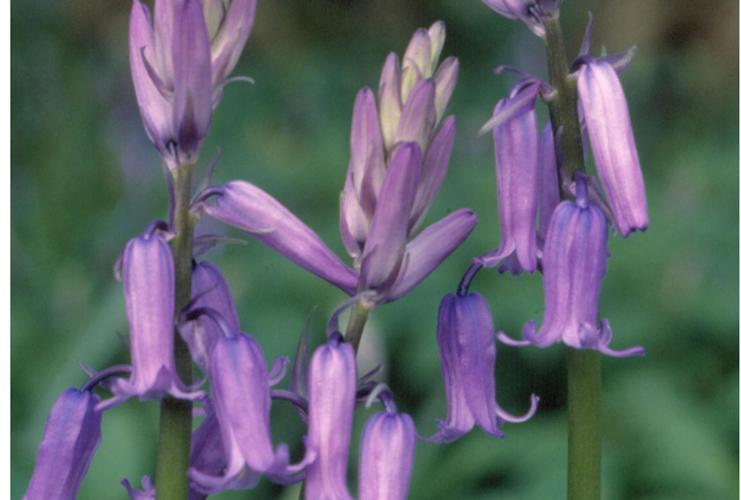
Flower: Bluebell